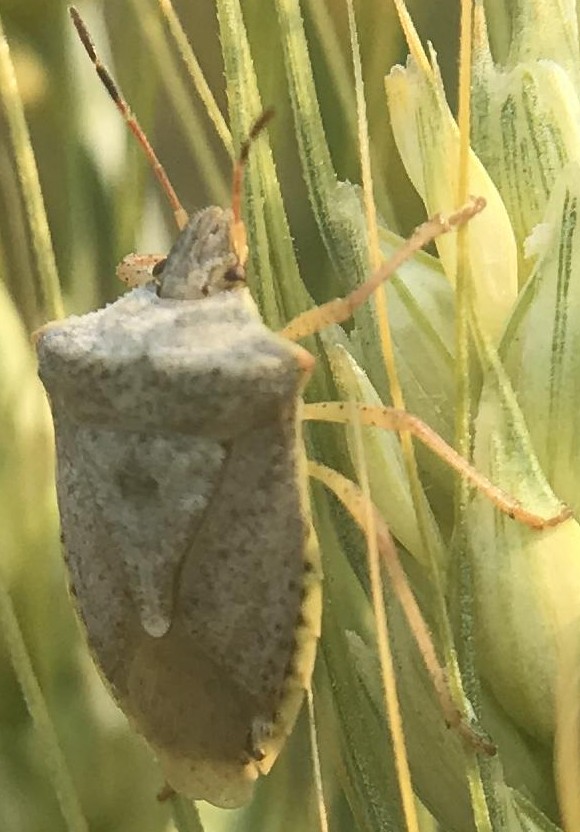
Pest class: stink_bug